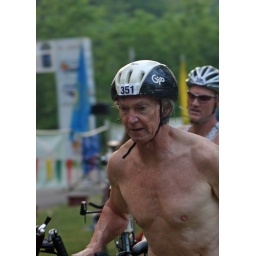
June 1st LR Sprint TRI with the swim in the ski lake and the bike and run on the NLR River trail